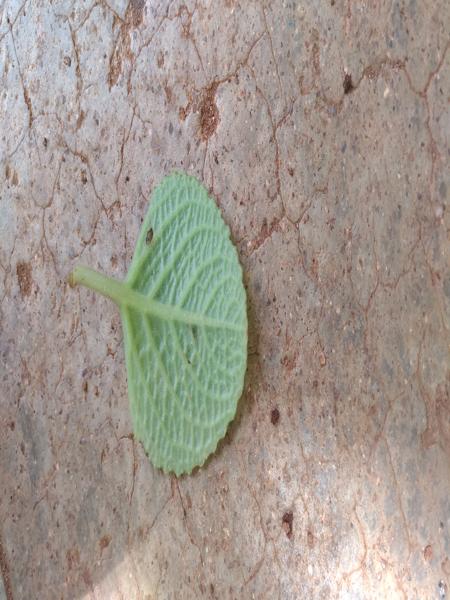
Plant: Doddpathre